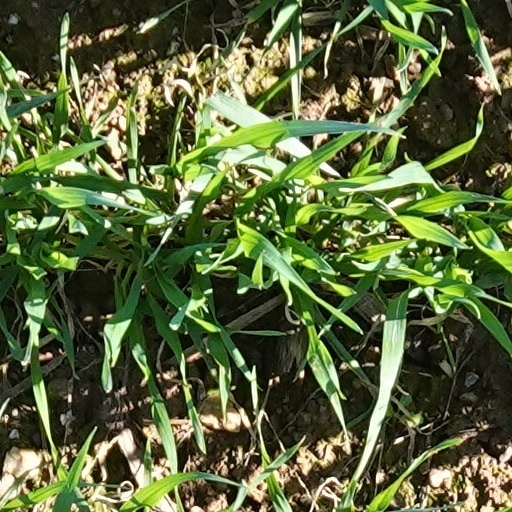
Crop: wheat